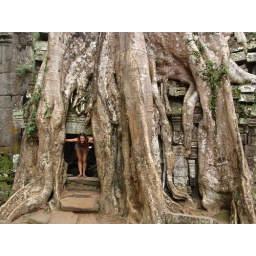
Some bird under a big tree